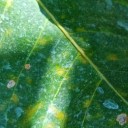
Label: Cerscospora